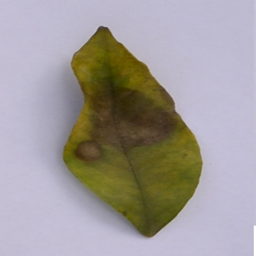
Plant part: leaf
Disease: black_spot